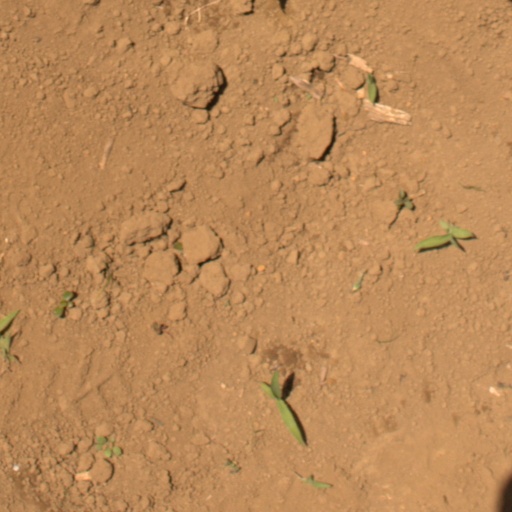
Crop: Jerusalem artichoke